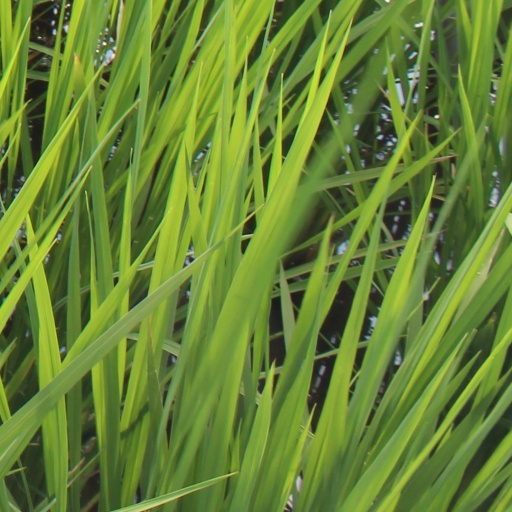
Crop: rice